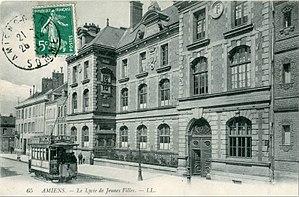
Carte postale ancienne éditée par LL N° 65AMIENS
Amiens est une commune française, préfecture du département de la Somme en région Hauts-de-France.
L'Histoire d'Amiens commence au Paléolithique selon les vestiges archéologiques mis au jour depuis le XIXᵉ siècle qui démontrent que, le site de double confluence où s'est construit Amiens était occupé par l'homme, il y a 500 000 ans. Mais c'est Jules César qui nomma pour la première fois le lieu dans La Guerre des Gaules. Au Iᵉʳ siècle, les Romains fondèrent la ville de Samarobriva qui devint Amiens au IVᵉ siècle. La ville se développa au Moyen Âge et à l'époque moderne grâce à son activité textile. L'arrivée du chemin de fer au XIXᵉ siècle raffermit sa position de ville du textile. La Seconde Guerre mondiale devait la mutiler sévèrement. La reconstruction des années 1950 permit un accroissement et une diversification de ses activités.
L'ancien tramway d'Amiens était un réseau de transports en commun desservant le chef-lieu de la Somme de 1888 à 1940. Il est l’ancêtre de l'actuel réseau de bus de la métropole, exploité sous le nom d'Ametis.
En France, un lycée de jeunes filles était un établissement public d'enseignement secondaire. Institués par la loi Camille Sée de 1880, les lycées publics de jeunes filles ont existé jusqu'aux années « 1960 » avant que la mixité ne se généralisât dans tous les lycées de garçons comme de filles qui deviennent alors des « lycées mixtes » puis des « lycées » et enfin des « lycées régionaux ».